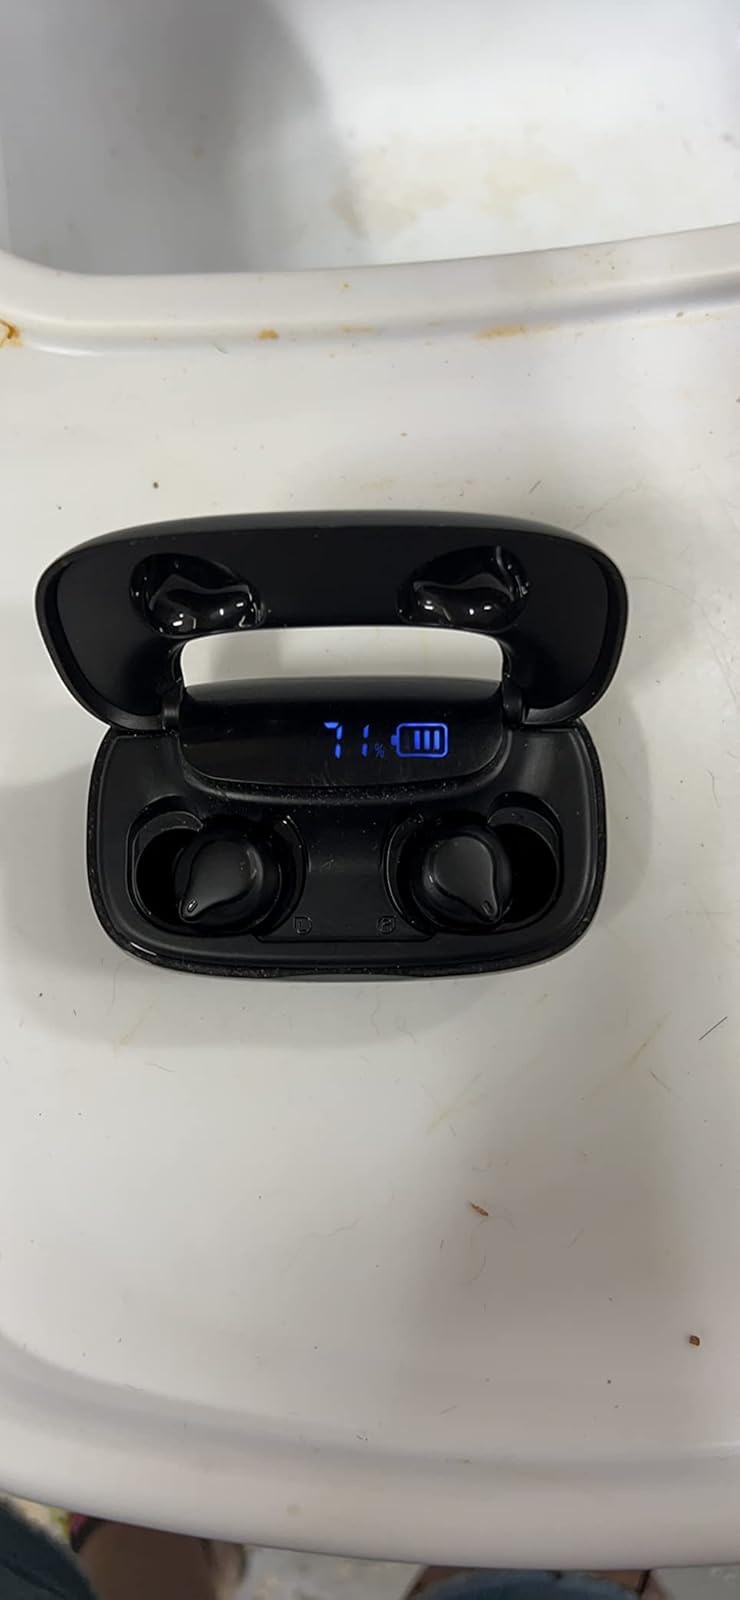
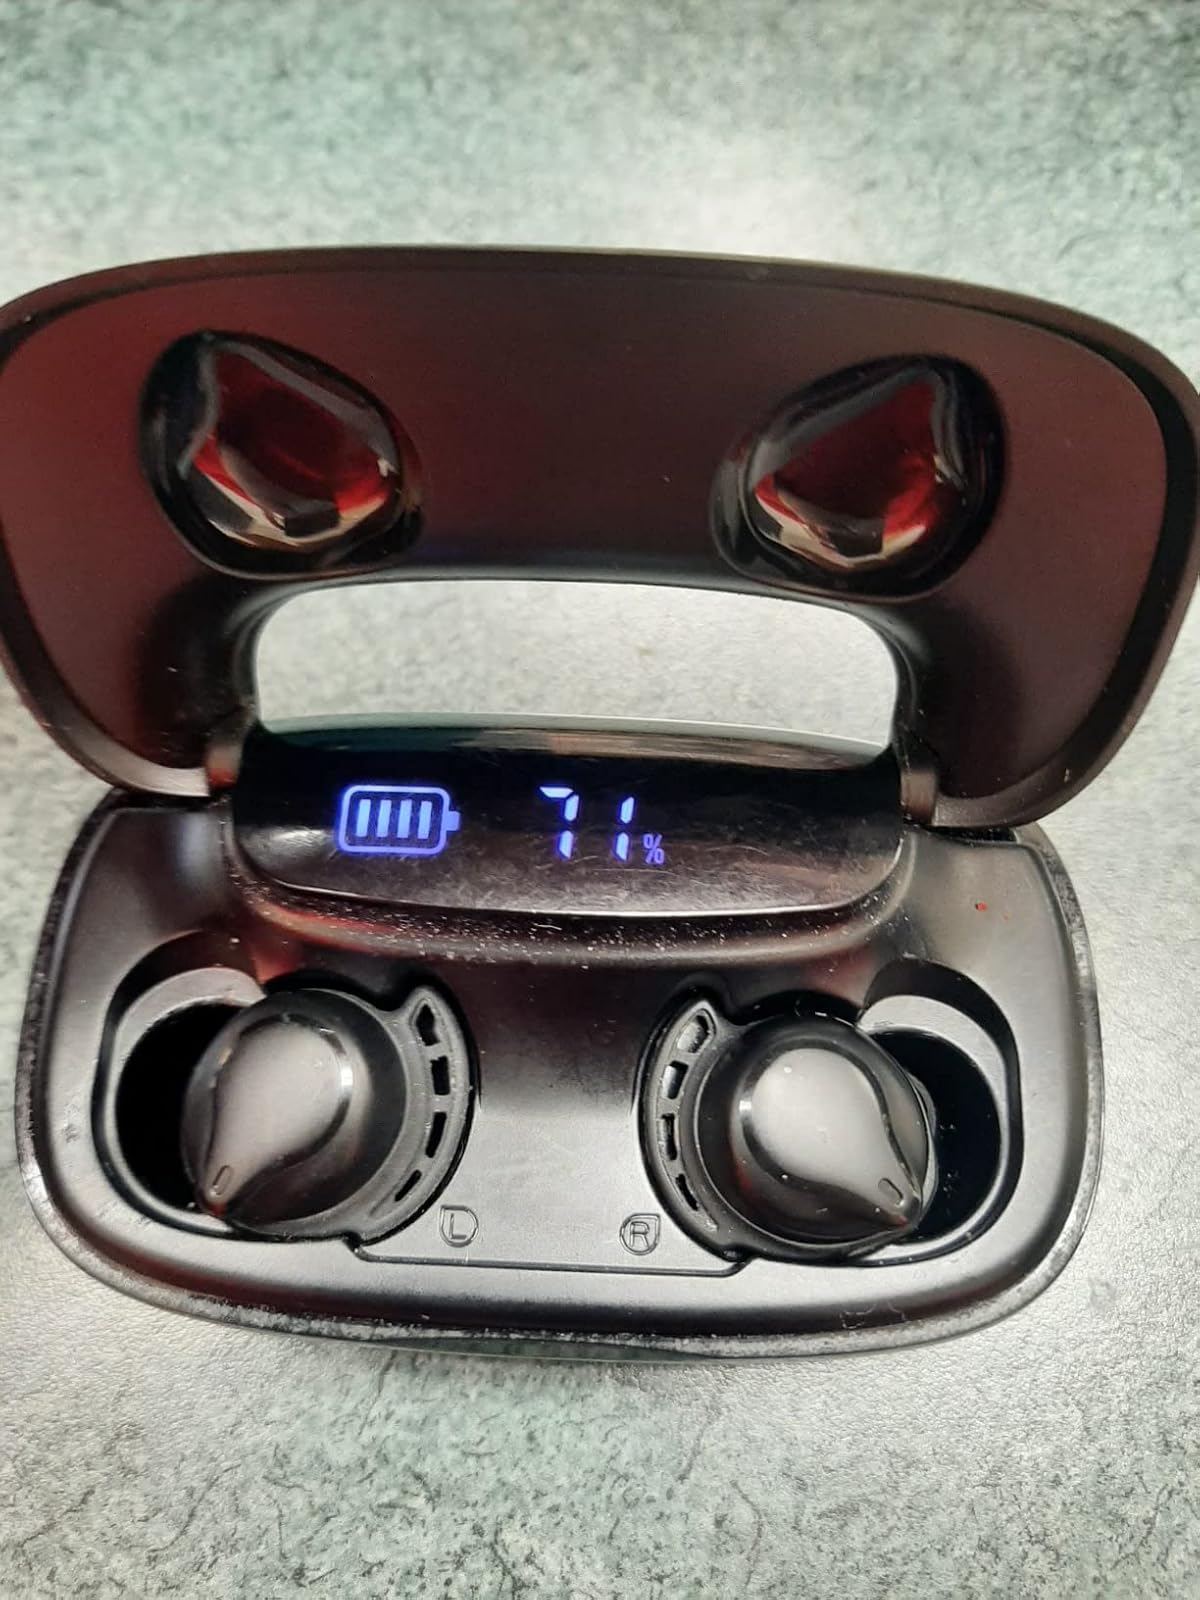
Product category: earbuds
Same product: yes